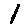
Label: 1